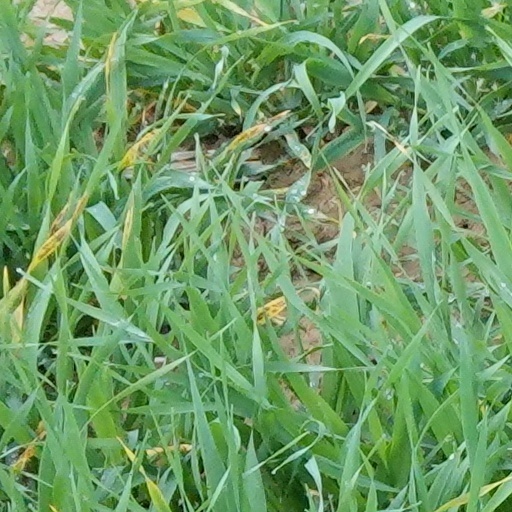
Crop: wheat